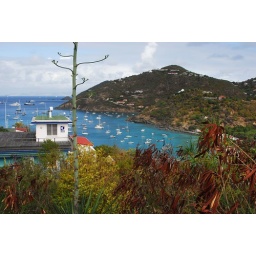
MeteoFrance building in white